Scout Moor Wind Farm

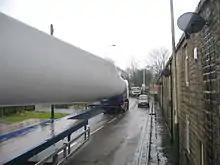
A blade passing through Edenfield

Although Bury Metropolitan Borough Council supported the proposal, objections were raised by Lancashire County Council, Rochdale Metropolitan Borough Council and Rossendale Borough Council, and a public enquiry was held in November and December 2004. The Secretary of State for Trade and Industry gave formal consent to the application for the development of the wind farm in May 2005, by which time United Utilities had sold their share in the project and ended their involvement. A number of conditions were imposed: